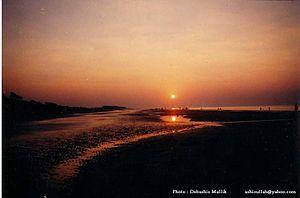
La division de Barisâl est une des sept divisions administratives du Bangladesh